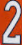
Number: 2